Pedro Aibéo

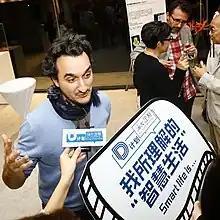
Pedro Aibéo in Shanghai

Pedro Aibéo is a Portuguese-born internationally awarded architect, civil engineer, a researcher in Architectural Democracy, local politician in Finland. He is the founder & CEO of the Gamified Cohousing Oy, founder and Artistic Director of the "Cidadania" theatre+games group, a professional Musician at Homebound, the founder and Chairman of the World Music School Helsinki, a drawing teacher at Croquis Nights and a bestseller Graphic Novelist.